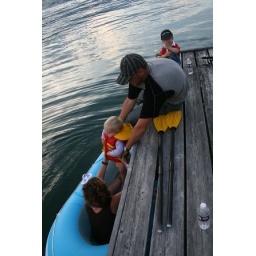
family at the lake in the evening Mark, Lee Anne, Aiden and Adalie being put in boat